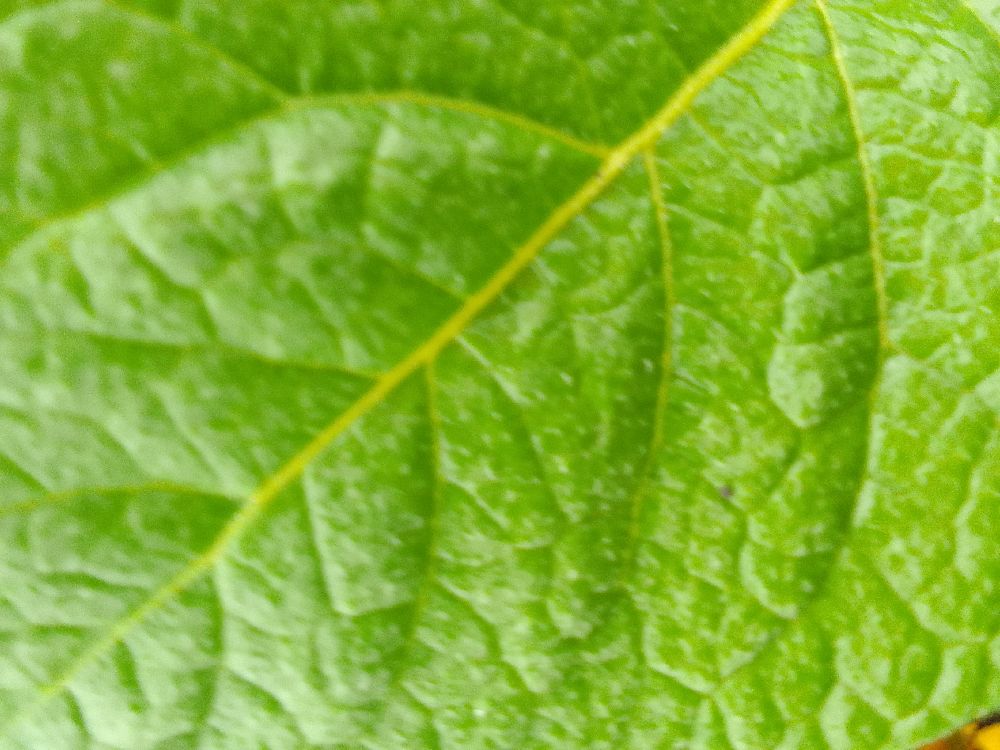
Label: Healthy